Chester, Pennsylvania

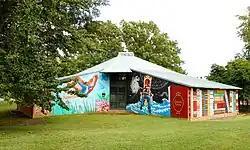
J. Lewis Crozer Library

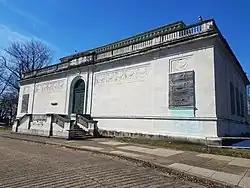
Deshong Art Museum

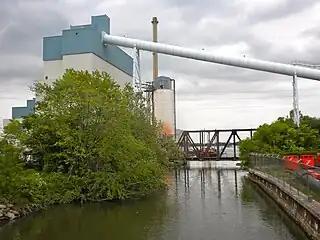
Confluence of Chester Creek and the Delaware River

Chester was known as a freewheeling destination for vices such as drugs, alcohol, numbers rackets, gambling and prostitution. Chester was widely known as Greater Philadelphia's "Saloon Town". By 1914, Chester had more saloons than police officers; approximately 1 saloon per every 987 residents.